Shah Mir

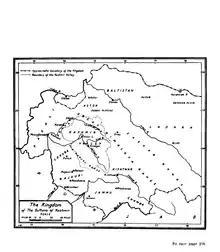
Modern map of Sultanate of Kashmir

During the reign of Suhadeva, a Tatar chief by the name of Zulju invaded Kashmir and ravaged it. Suhadeva fled the country and his general Ramachandra occupied the throne. In the confusion Rinchan, sought the aid of various generals, including Shah Mir, and caused an internal uprising, seizing the throne. He married Kota Rani, the daughter of Ramachandra. Rinchan embraced Islam at the hands of the ascetic, Bulbul Shah, and took the Muslim name of Sultan Sadruddin. He was later attacked by rebels, and was badly wounded, dying in 1323 A.D.